Earthworks (engineering)

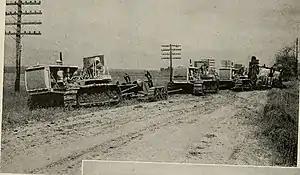
Earth moving equipment

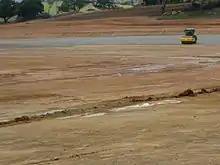
Flattened and leveled construction site. Road roller in the background.

Typical earthworks include road construction, railway beds, causeways, dams, levees, canals, and berms. Other common earthworks are land grading to reconfigure the topography of a site, or to stabilize slopes.